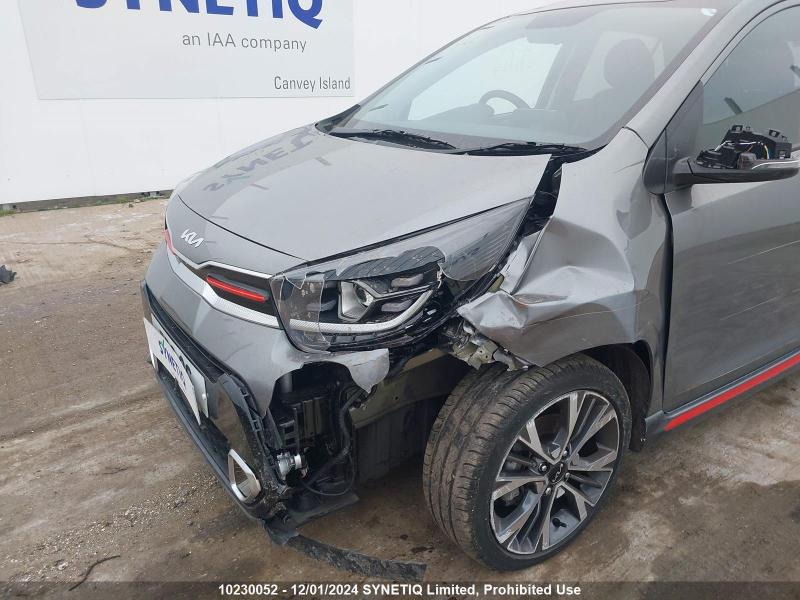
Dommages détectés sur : plaque d'immatriculation avant, pare-choc avant, feu avant gauche, capot, aile avant gauche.
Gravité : majeur